Personifications of death

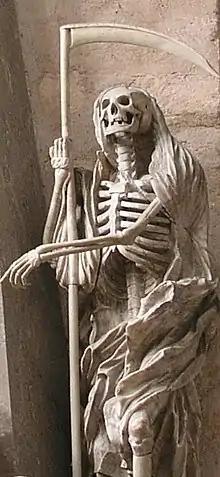
Statue of Death, personified as a human skeleton dressed in a shroud and clutching a scythe, at the Cathedral of Trier in Trier, Germany

Personifications of death are found in many religions and mythologies. In more modern stories, a character known as the Grim Reaper (usually depicted as a berobed skeleton wielding a scythe) causes the victim's death by coming to collect that person's soul. Other beliefs hold that the spectre of death is only a psychopomp, a benevolent figure who serves to gently sever the last ties between the soul and the body, and to guide the deceased to the afterlife, without having any control over when or how the victim dies. Death is most often personified in male form, although in certain cultures death is perceived as female (for instance, Marzanna in Slavic mythology, or Santa Muerte in Mexico). Death is also portrayed as one of the Four Horsemen of the Apocalypse. Most claims of its appearance occur in states of near-death.